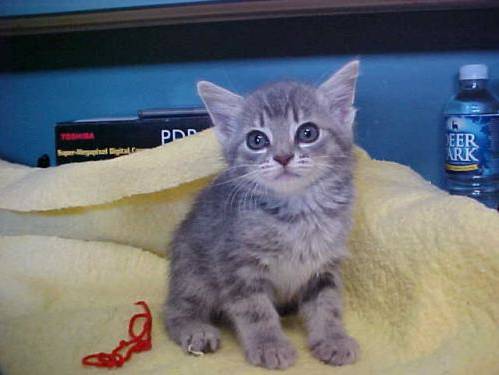
Label: cat